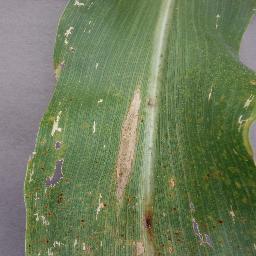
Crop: corn
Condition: (maize)_northern_blight